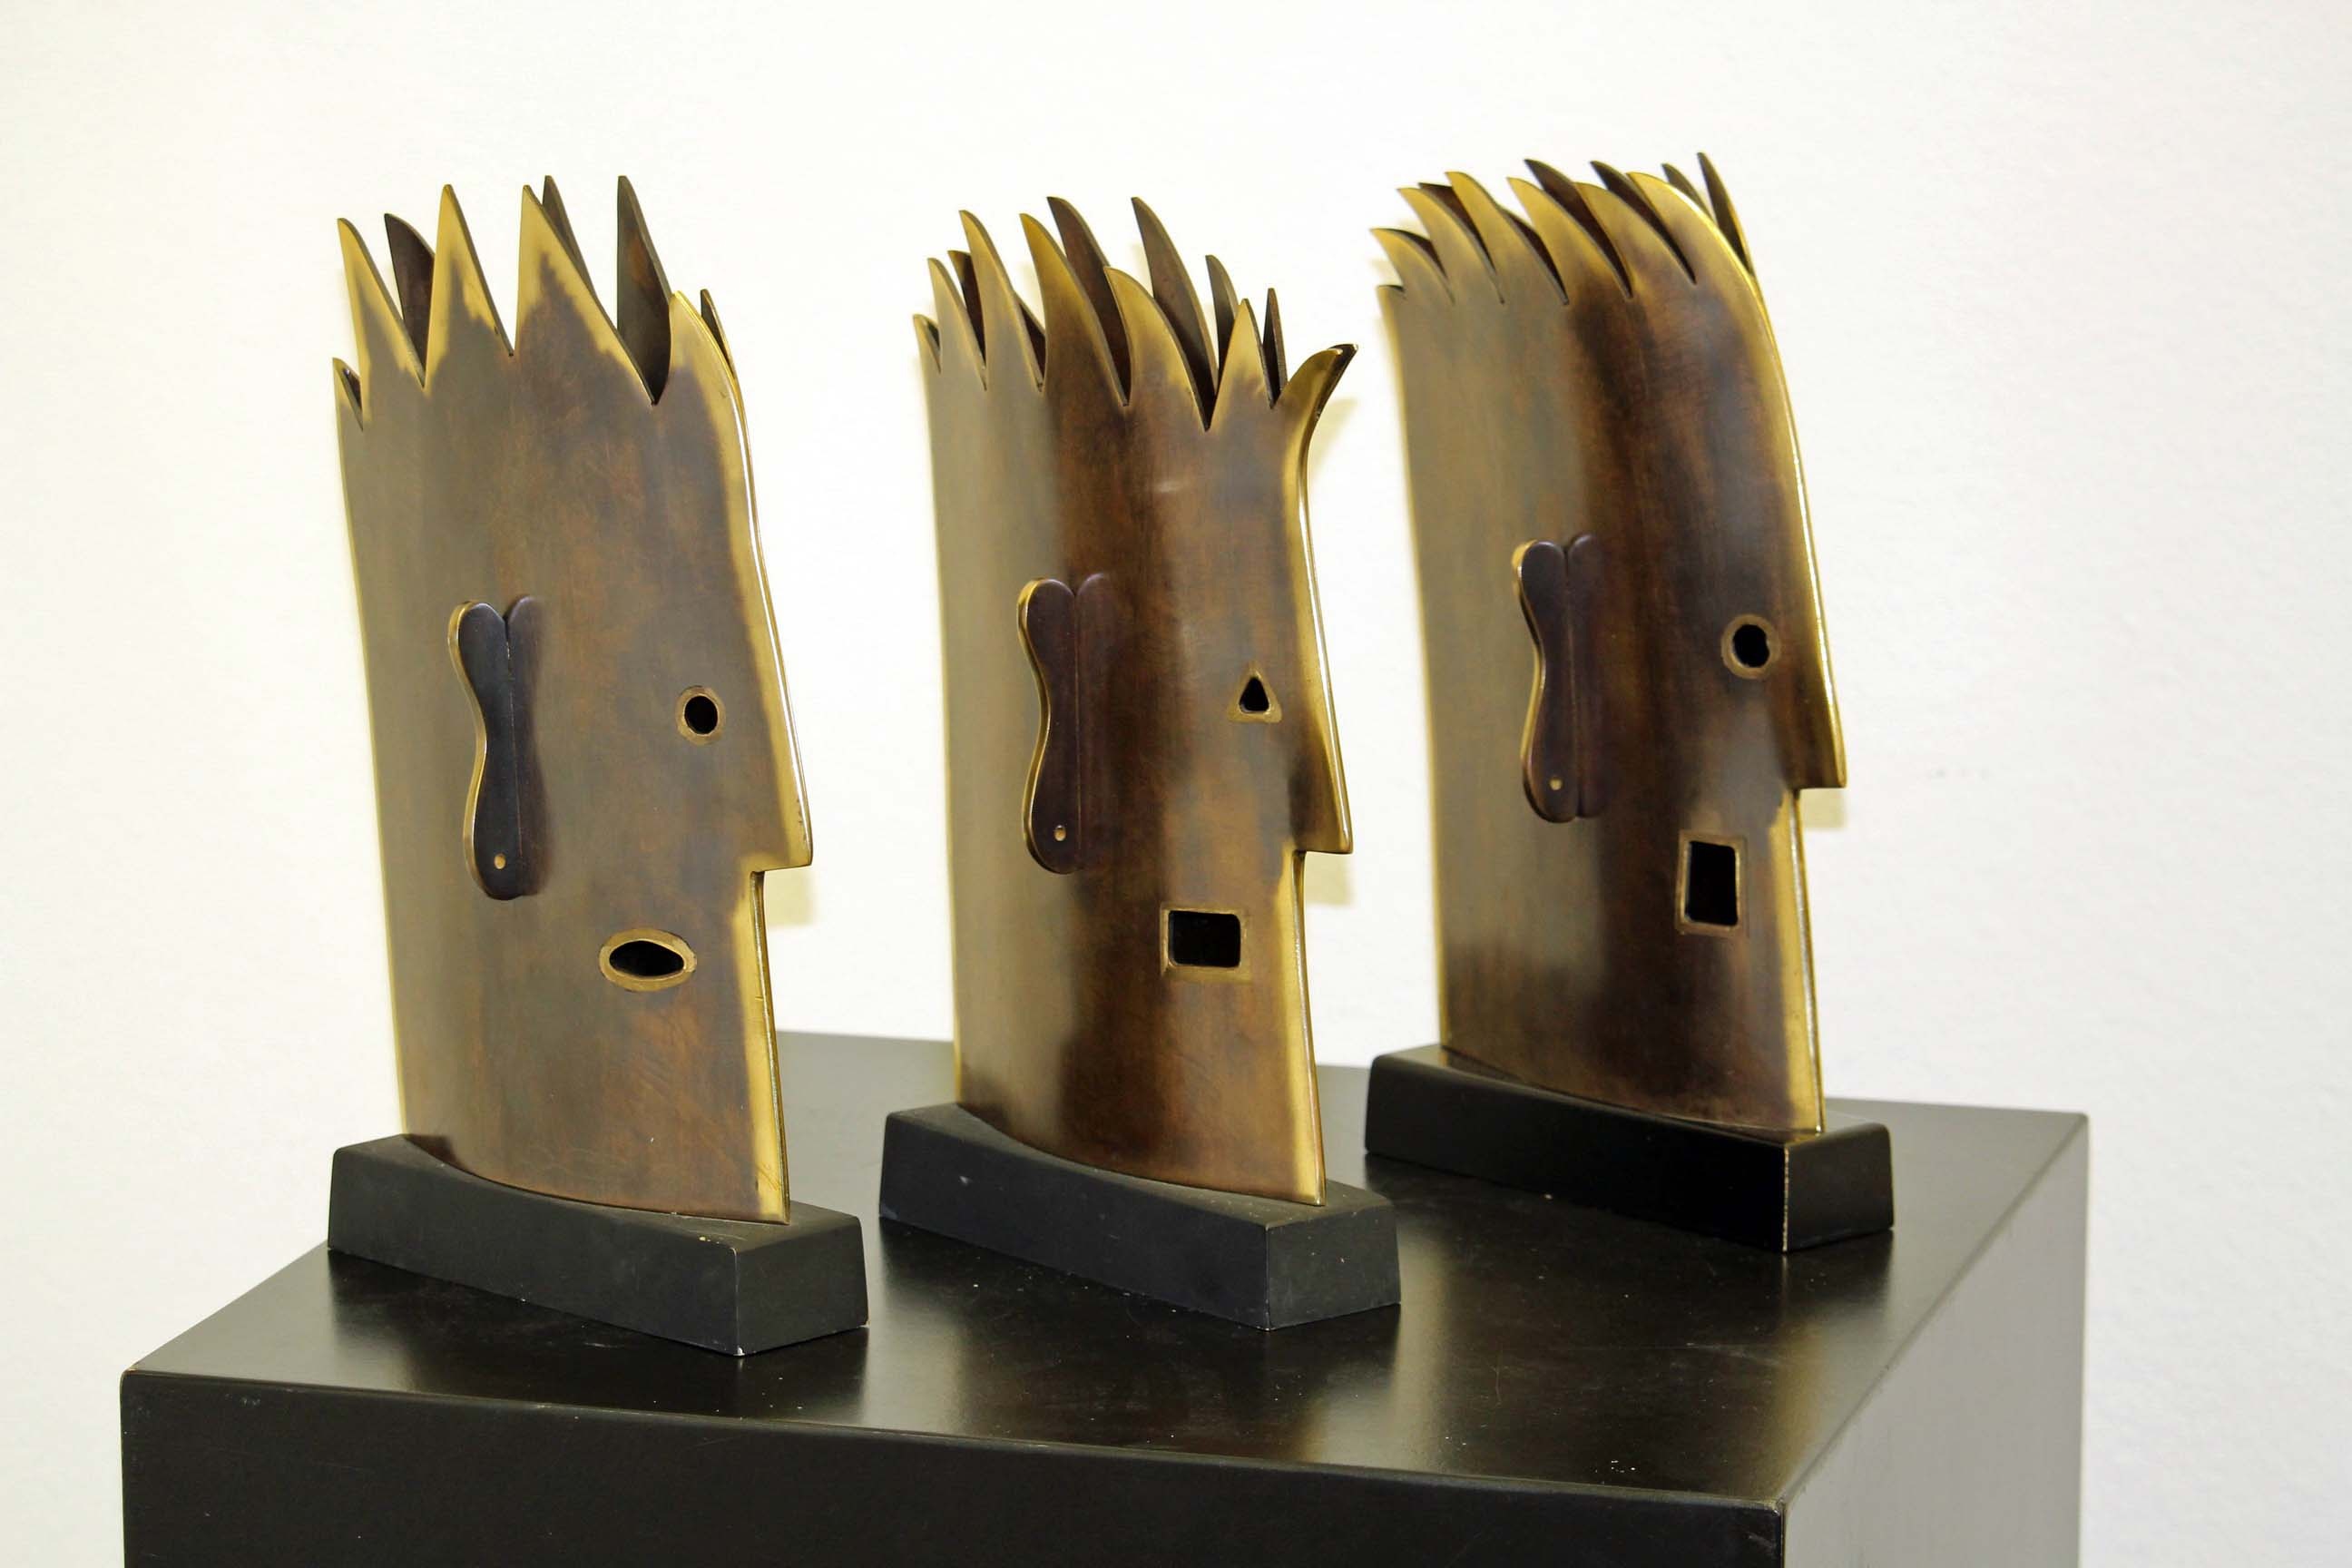
abstract, wood, monument, statue, metal, pictures, sculpture, art, carving, heads, modern art, abstract art